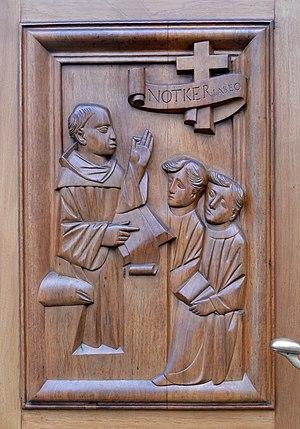
Notker l'Allemand, ou Notker Labeo, soit Notker le lippu était un moine bénédictin de l'abbaye de Saint-Gall, maintenant en Suisse. Il est connu comme le premier commentateur actif d'Aristote au Moyen Âge, et un important traducteur de textes classiques et religieux en allemand, travaux qui lui valent son surnom de Teutonicus.